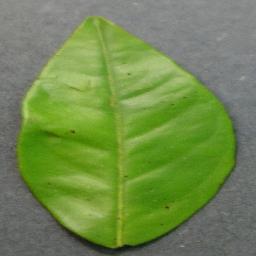
Label: Orange___Haunglongbing_(Citrus_greening)